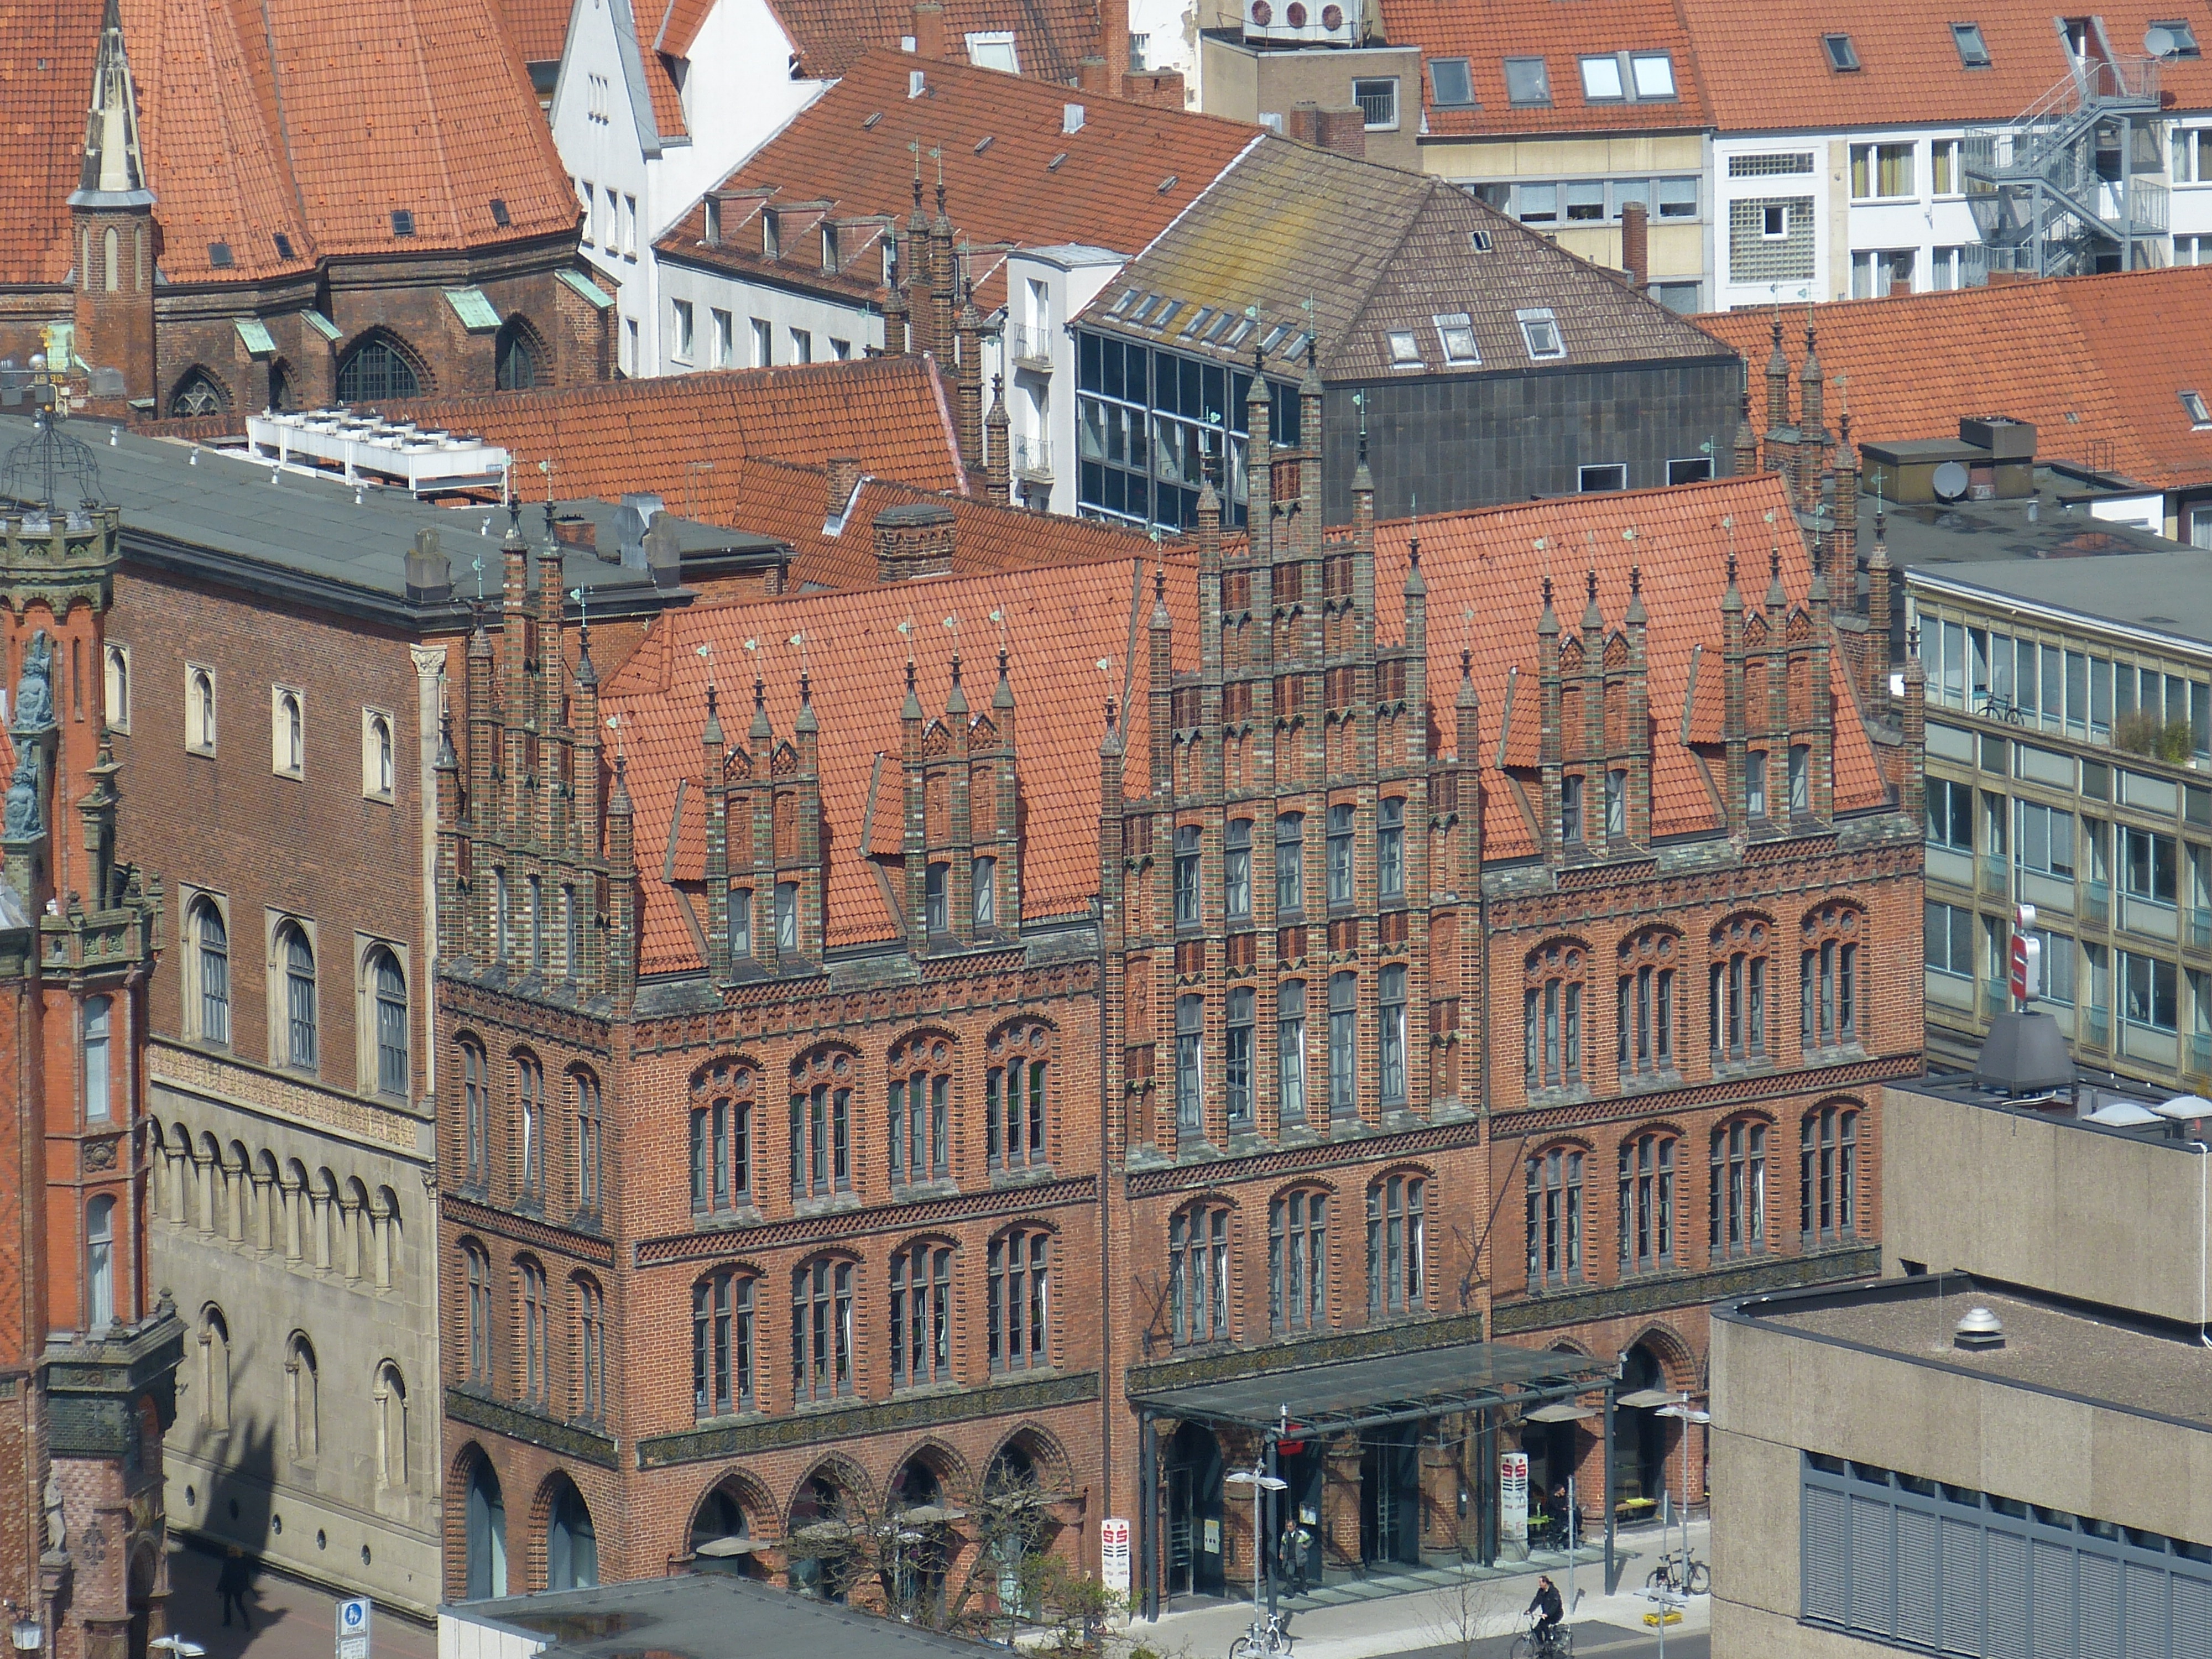
architecture, town, view, building, city, cityscape, downtown, plaza, landmark, facade, church, waterway, city view, old town, outlook, germany, town square, historically, roofs, neighbourhood, town hall, hanover, lower saxony, gable, brick gothic, urban area, human settlement